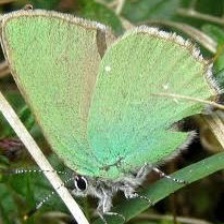
Species: GREEN HAIRSTREAK
Butterfly family (ImageNet category): lycaenid_butterfly